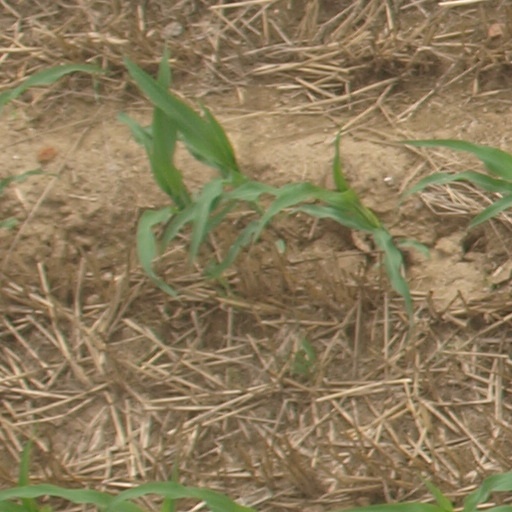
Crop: maize; corn